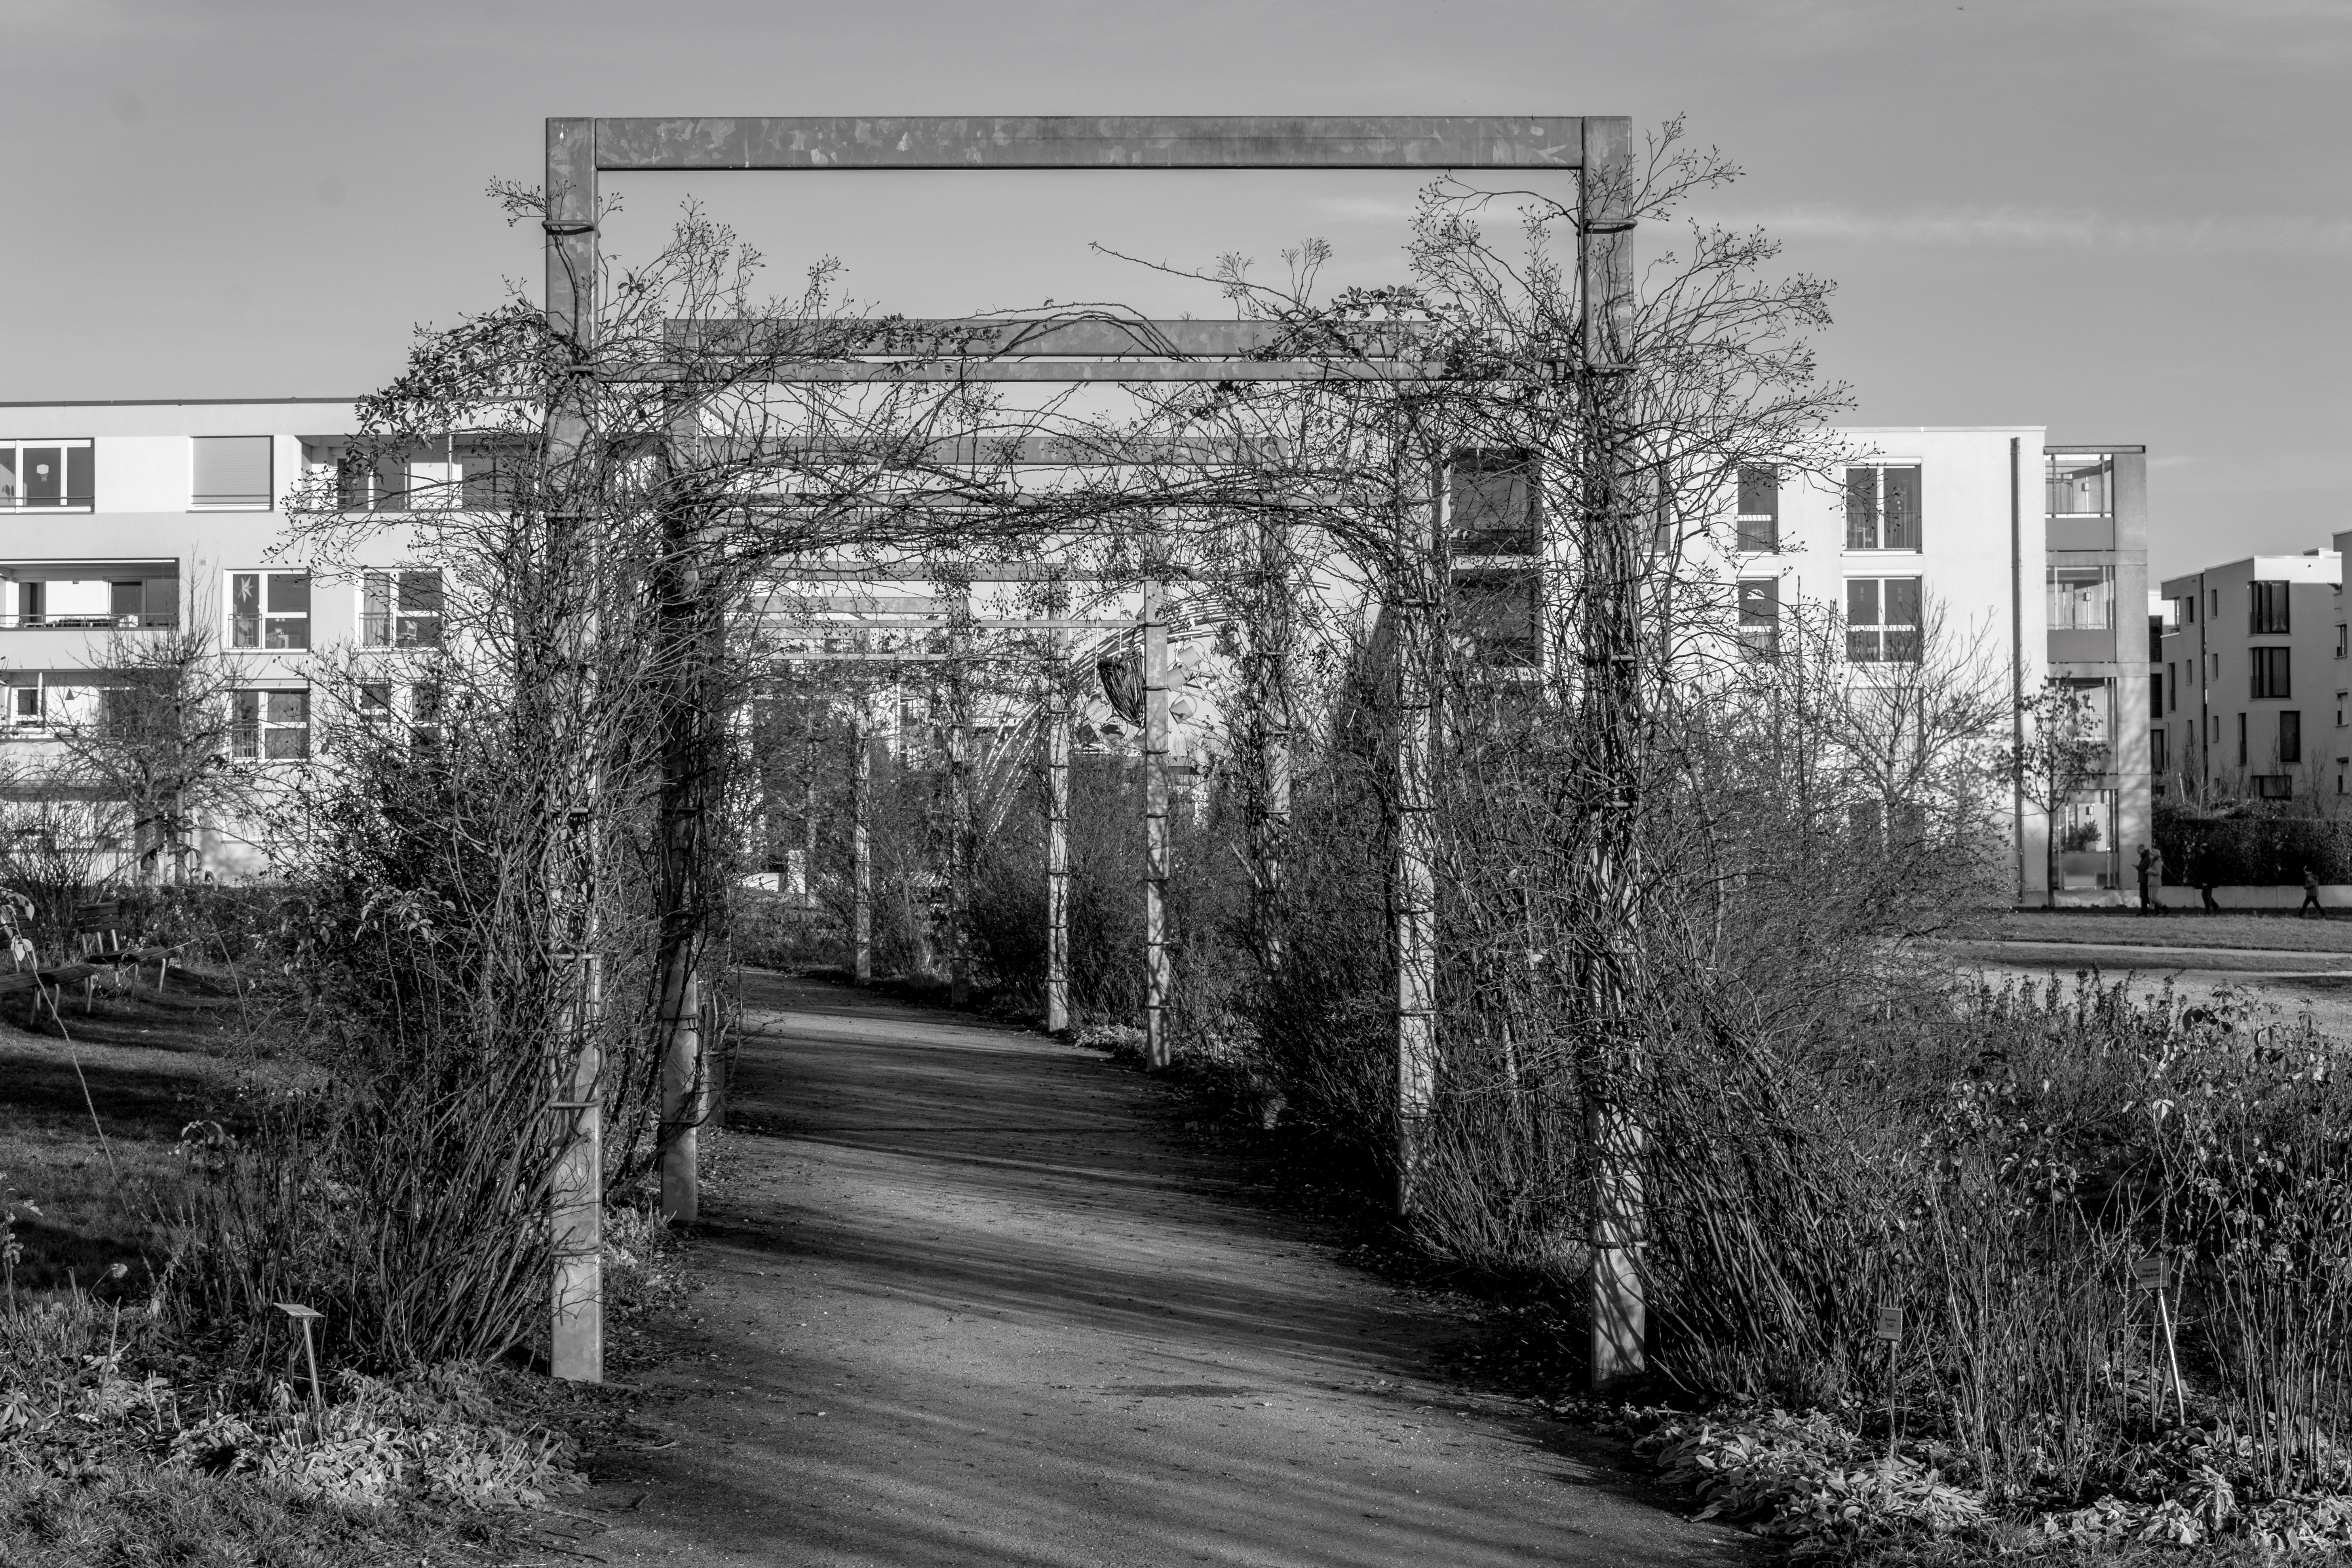
tree, winter, black and white, architecture, road, white, street, photography, house, city, home, cityscape, monochrome, waterway, neighbourhood, urban area, monochrome photography, residential area, human settlement, woody plant